Pedro Figari

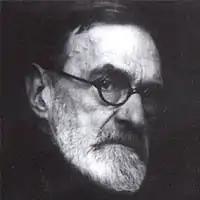

Pedro Figari (June 29, 1861 – July 24, 1938) was a Uruguayan painter, lawyer, writer, and politician. Although he did not begin painting until his later years, he is best known as an early modernist painter who emphasized capturing the everyday aspects of life in his work. In most of his pieces, he sought to capture the essence of his home by painting local customs that he had observed in his childhood.